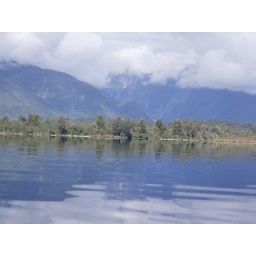
Clouds building over Frans Josef Glacier from mirror lake6